Question: What color is the grass?
Tambaya: Waca launi ce ciyawar?
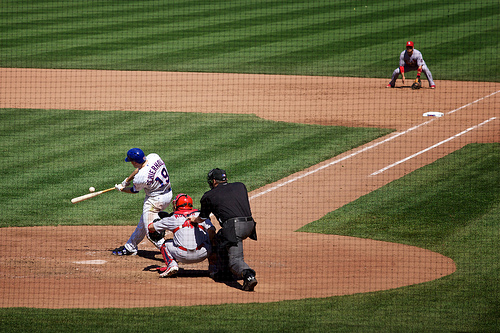
Answer: Green.
Amsa: Koreya.